Odakyu 3100 series NSE

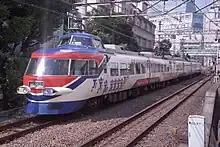
3100 series train in "Yume 70" livery in 1998

The series would begin to be phased out in 1996 with the introduction of 30000 series EXE sets. In 1997, 3100 series set 3161 was turned into a special event limited express "Yume 70" and given a special livery in celebration of the 70th anniversary of operations on the Odawara Line. Ahead of the July 1999 schedule revision, it was decided that the 3100 series would be discontinued and scrapped. Prior to their withdrawal, Odakyu commemorated the retirement with 3,100 limited edition wristwatches and 3,100 limited edition Plarail units. An invitation-only farewell trip was held between and Karakida Station on July 11. Regular "Romancecar" service concluded on July 16, 1999, with a ceremony at , the first and only time a 3100 series trainset would depart from the station. The mayor of Hakone gave a letter of appreciation at this ceremony. After this, all 3100 series sets aside from the "Yume 70" set were taken out of service. "Yume 70" would continue to be used as a charter train until its farewell run on April 23, 2000.